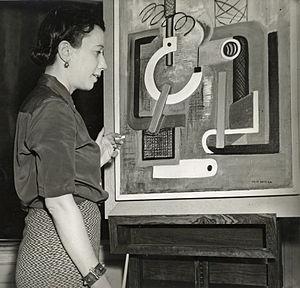
Irene Rice Pereira, née en 1902, et morte en 1971, est une artiste et écrivaine américaine.